2019 Cricket World Cup statistics

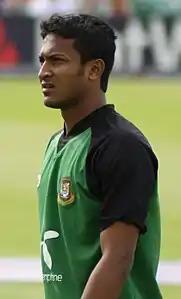
Shakib Al Hasan (pictured in 2010) became the only cricketer in World Cup history to score 600 runs and take 10 wickets in a single tournament.

This is a list of statistics for the 2019 Cricket World Cup. Each list contains the top five records (including ties for fifth place), except for the partnership records.